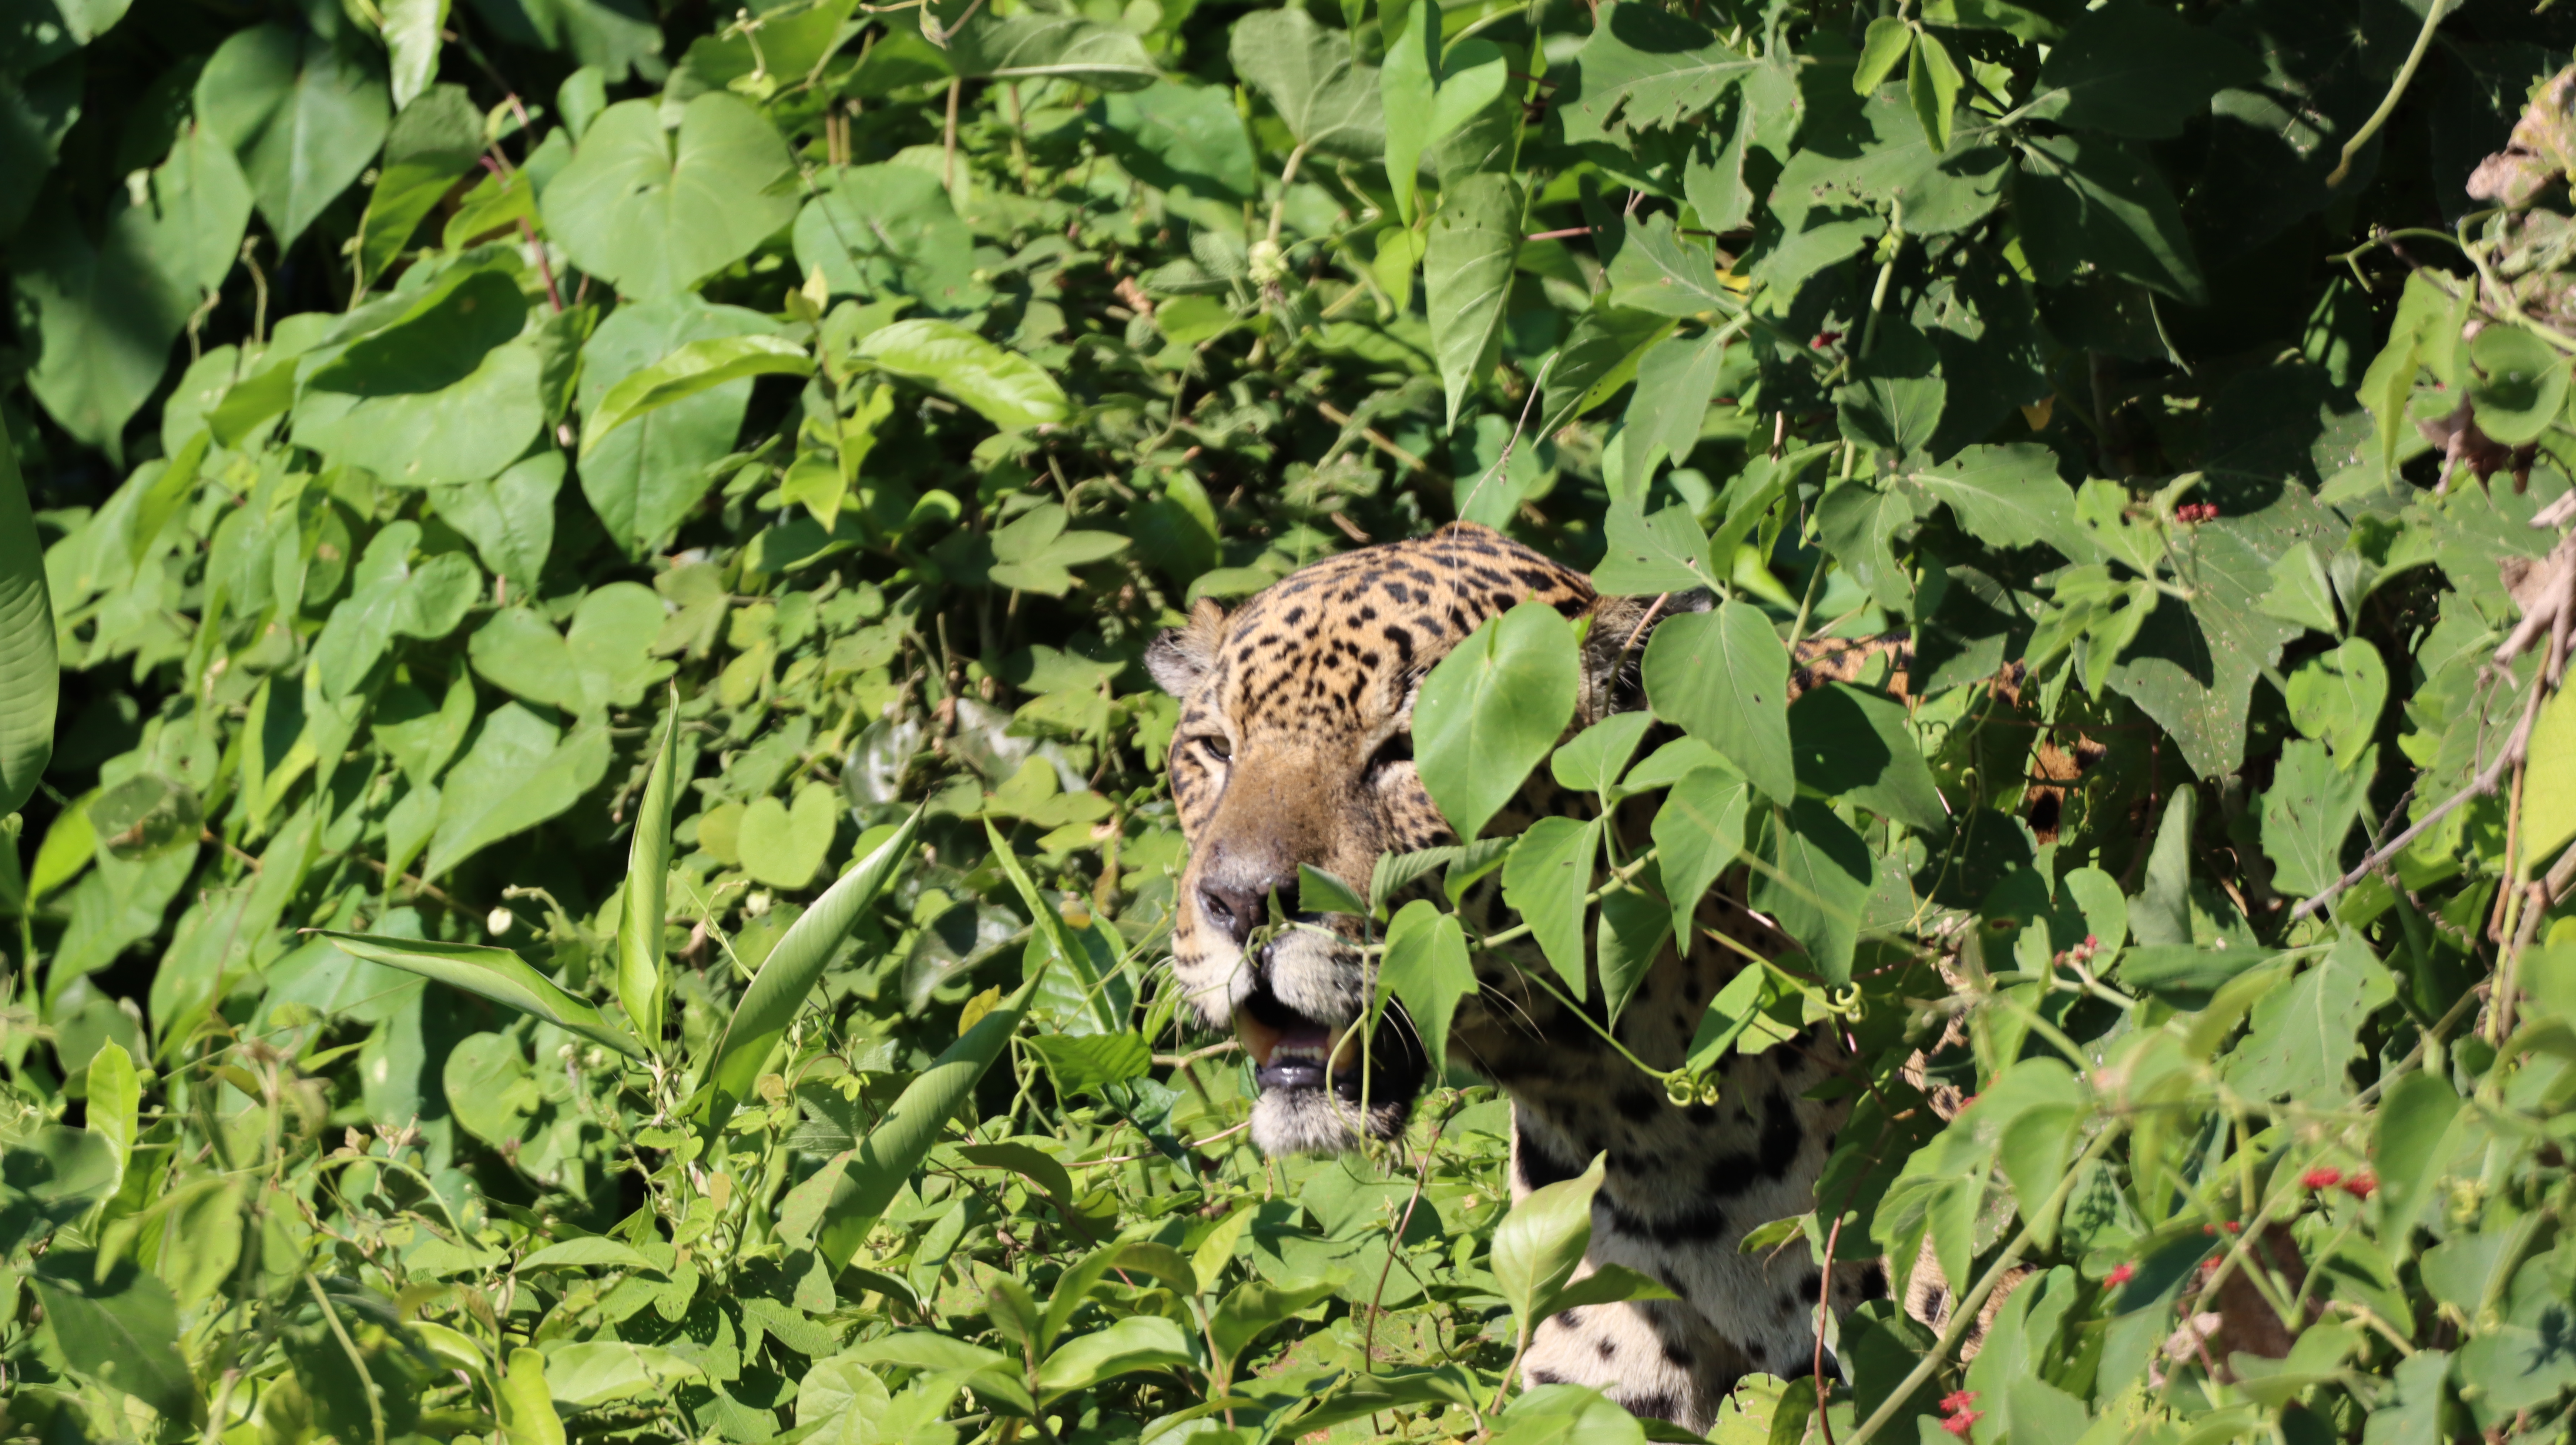
Jaguar: Kwang